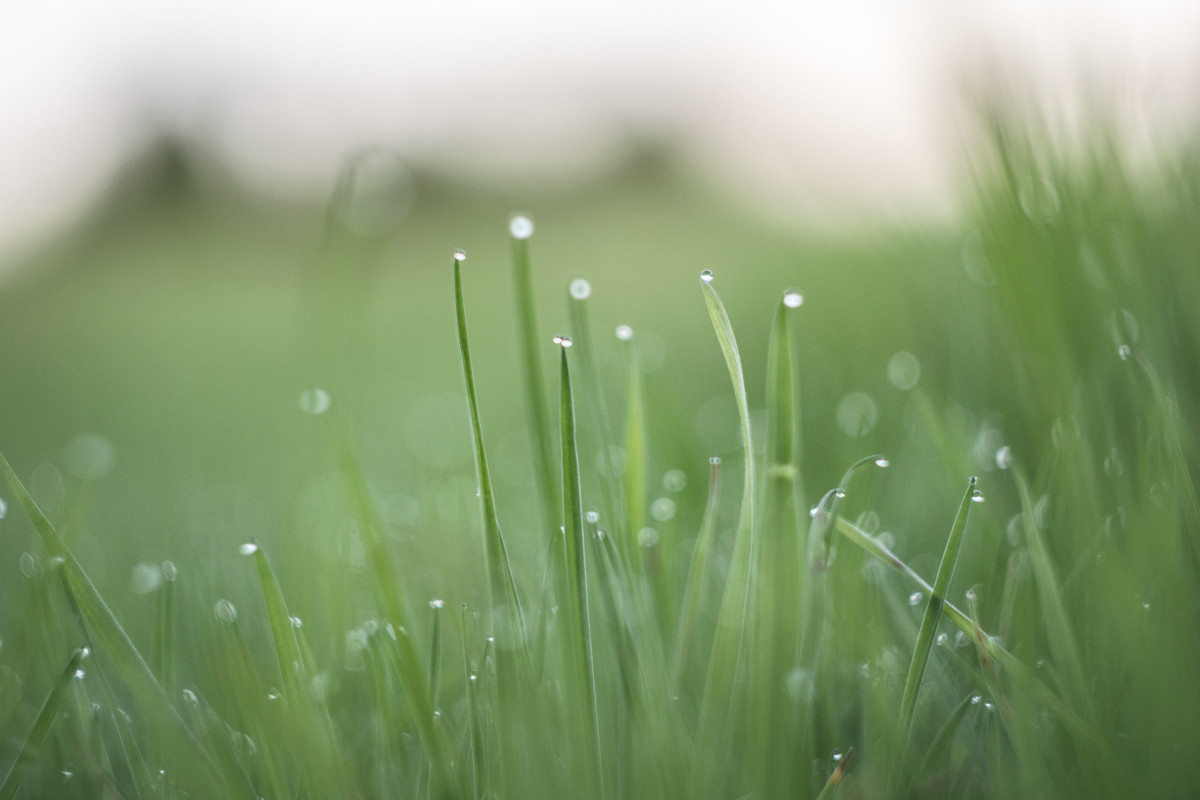
Tags: nature, dew, field, lawn, meadow, sunlight, leaf, flower, green, close up, grassland, moisture, macro photography, flowering plant, wheatgrass, grass family, plant stem